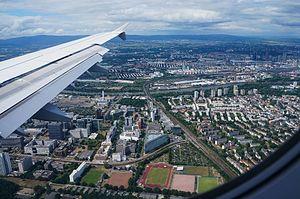
Le stade central de Kalev jusqu'en 1989 stade Komsomol est un stade multifonction de l'arrondissement de Kesklinn à Tallinn en Estonie.